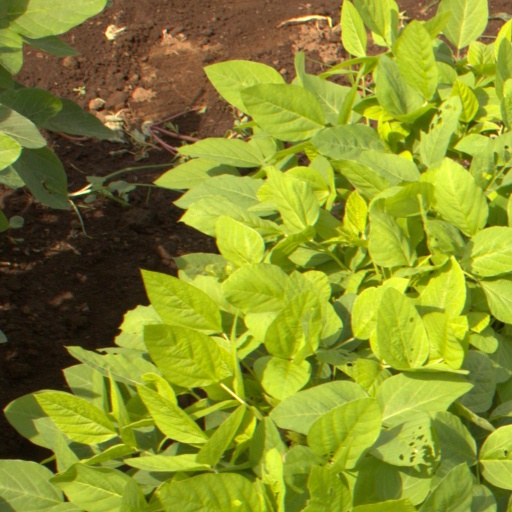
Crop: soybean